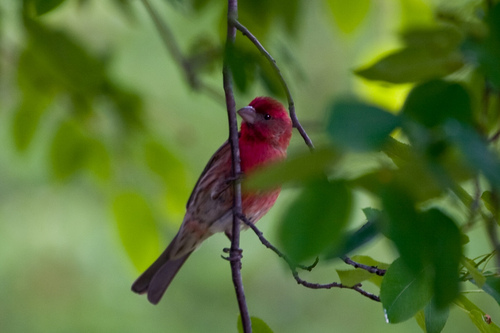
this small stout billed perching bird has a scarlet red head, chest, and belly that transitions to a streaked pinkish brown abdomen and wings.
this bird is red and grey in color with a grey beak and red eye ring.
this small red bird has dark wings and a short bill and gradually becomes less red as it moves downward toward the rectrices.
this bird has a pink belly and breast with a little pointy bill.
bird with pink crown, throat, breast, and gray inner and outer rectrices, and black eyethe red crown on the bird with a red breast above the bellya colorful bird with red head, face and breast, and grey, black and tan secondaries.
this bird has wings that are white and has a red body
this small bird has a red head and a curved beak.
a small bird with a red head and breast and pointed beak.
Species: Purple Finch